Wasim (actor)

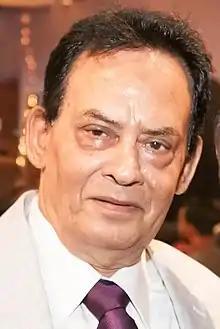
Wasim in 2018

Mesbahuddin Ahmed (23 March 1947 – 18 April 2021), known by his stage name Wasim, was a Bangladeshi film actor.